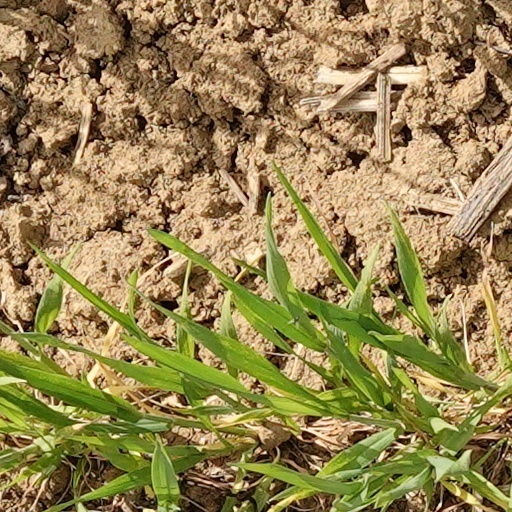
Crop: wheat